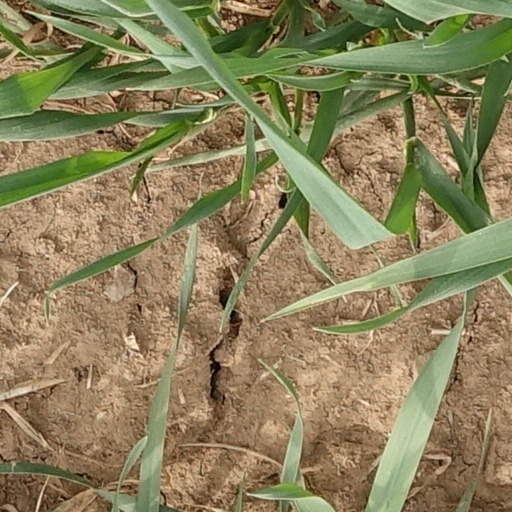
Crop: wheat